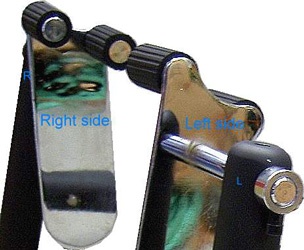
PSR 1996-2011 Suzuki GSX-R750 HEADLIFT PIN #6 6
PSR 1996-2011 Suzuki GSX-R750 HEADLIFT PIN #6 6. The vendor part number is 6. Read title careful to know what you are getting.
Brand: PSR
Category: Vehicles & Parts > Vehicle Parts & Accessories > Motor Vehicle Parts > Motor Vehicle Frame & Body Parts > Hoods